Geography of Namibia

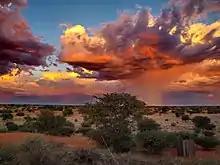
Thunderstorm in the Kalahari near Stampriet

The Kalahari Desert is perhaps Namibia's best-known geographical feature. Shared with South Africa and Botswana, it has a variety of localised environments ranging from hyper-arid sandy desert to areas that seem to defy the common definition of desert. One of these areas, known as the Succulent Karoo, is home to over 5,000 species of plants, nearly half of them endemic; fully one-third of the world's succulents are found in the Karoo.